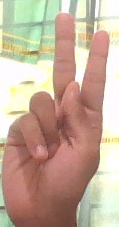
ASL sign: K